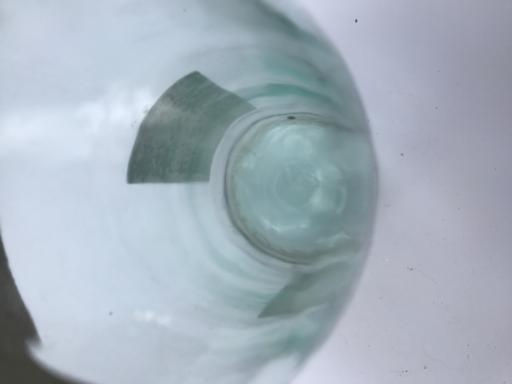
Waste category: glass